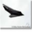
Label: airplane